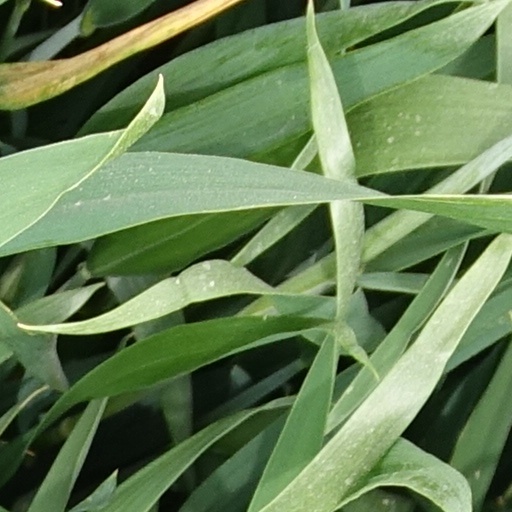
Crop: wheat